List of Final Destination characters

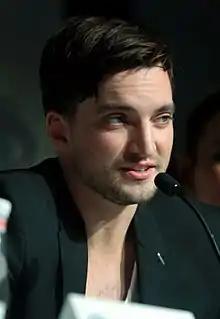

Agent Jim Block is an FBI agent that investigates the North Bay Bridge collapse.